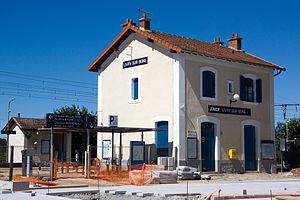
La gare de Livry-sur-Seine est une halte ferroviaire française de la ligne de Corbeil-Essonnes à Montereau, située dans la commune de Livry-sur-Seine.
La ligne R du Transilien, plus souvent simplement dénommée ligne R, est une ligne de trains de banlieue qui dessert le sud-est de l'Île-de-France. Elle relie Paris-Gare-de-Lyon à Montereau et Montargis.